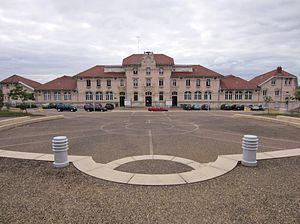
Mancieulles est depuis le 1ᵉʳ janvier 2017 une commune déléguée de Val de Briey et une ancienne commune française située dans le département de Meurthe-et-Moselle, en région Grand Est.